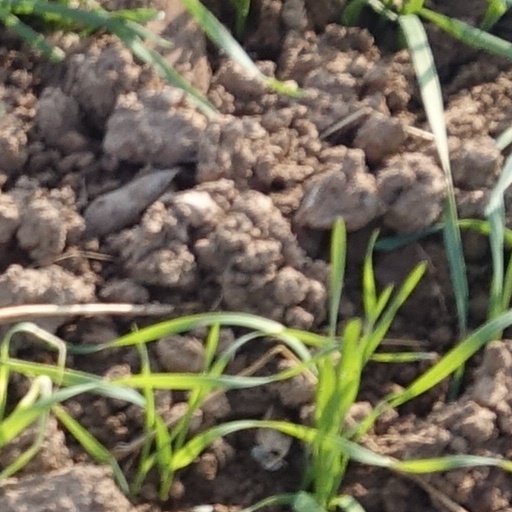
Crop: wheat